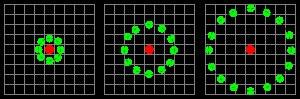
Les motifs binaires locaux sont des caractéristiques utilisées en vision par ordinateur pour reconnaître des textures ou pour la détection d'objet dans des images numériques.
En vision par ordinateur, l'extraction de caractéristiques visuelles consiste en des transformations mathématiques calculées sur les pixels d'une image numérique. Les caractéristiques visuelles permettent généralement de mieux rendre compte de certaines propriétés visuelles de l'image, utilisées pour des traitements ultérieurs entrant dans le cadre d'applications telles que la détection d'objets ou la recherche d'images par le contenu. A partir des années 2010, la grande majorité des travaux en vision par ordinateur repose sur des caractéristiques qui sont apprises par des réseaux convolutifs sur de grandes bases d'images, conformément aux principes de l'apprentissage profond.